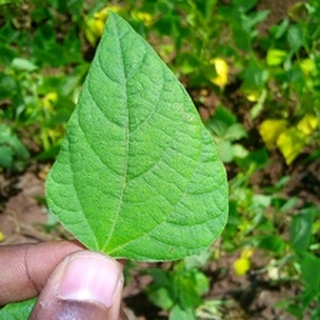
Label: healthy_bean